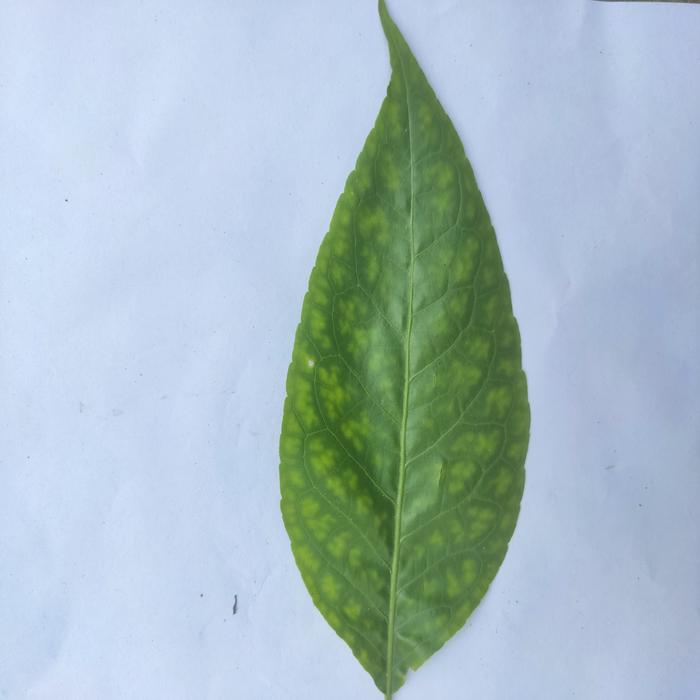
Crop: Aegle Marmelos
Leaf condition: Leaf_Spot